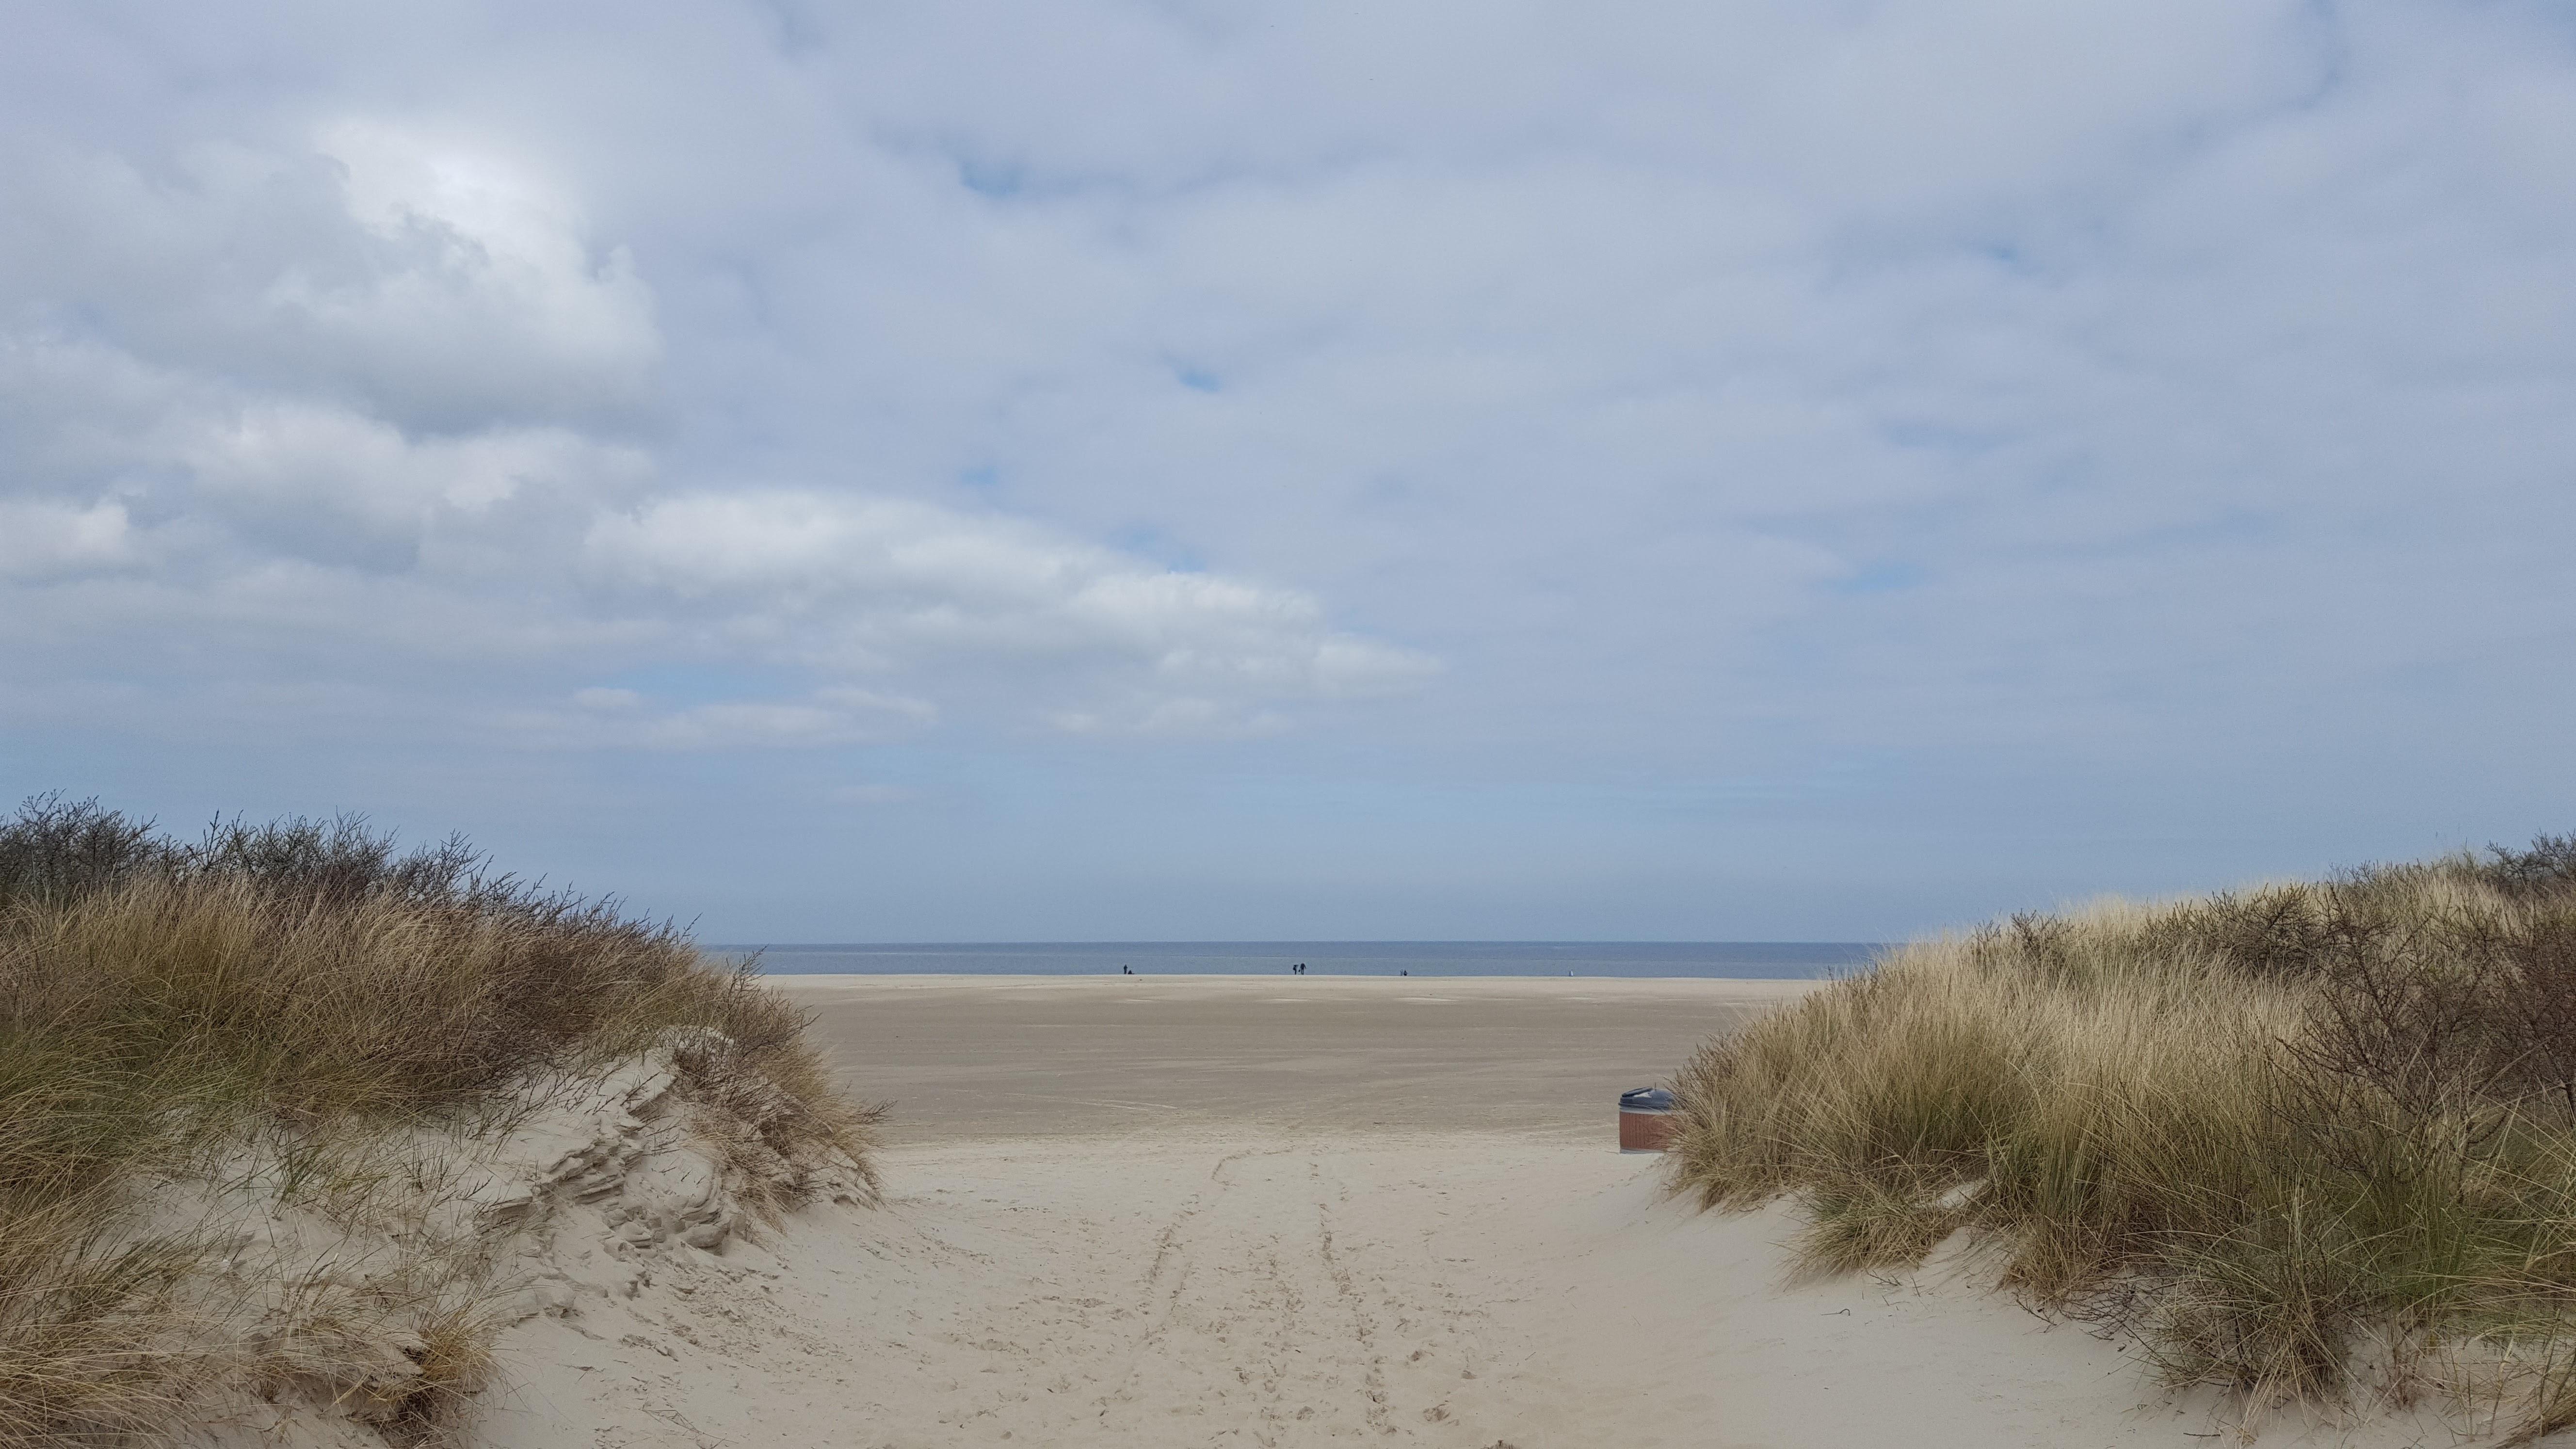
beach, sea, coast, sand, ocean, cloud, dune, shore, material, body of water, wetland, habitat, ecosystem, landform, natural environment, aeolian landform